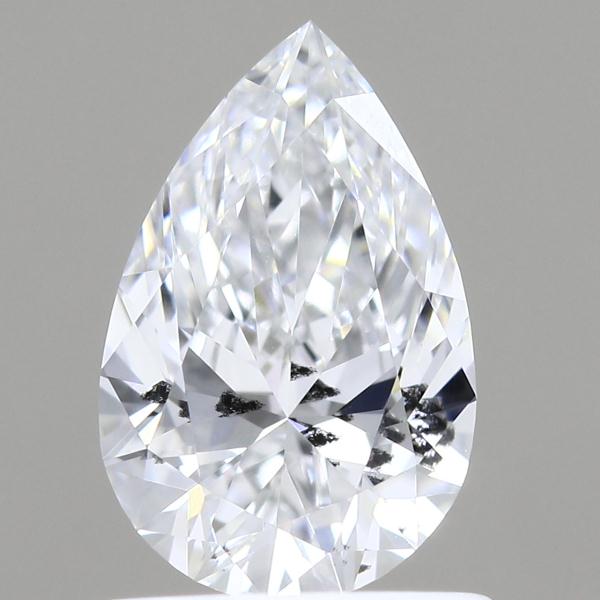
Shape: pear
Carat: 0.74
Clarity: SI2
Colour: E
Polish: EX
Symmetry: EX
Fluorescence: NONE
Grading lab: IGI
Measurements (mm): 7.89 x 5.11 x 3.11